Thomas Shelton (translator)

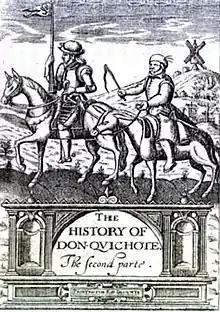
Illustration from Thomas Shelton's translation of the second part of "Don Quixote", which appeared in 1620

Shelton's first publication was a poem in "Cynthia" (London 1604), a book of lyric verse mentioned above in which the author, Nugent, included several pieces by his friends.